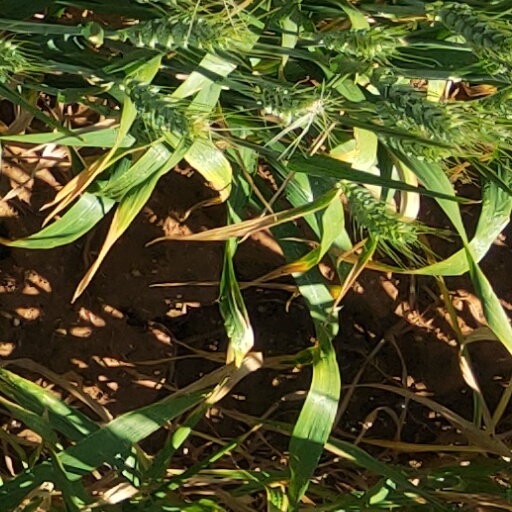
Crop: wheat